Old Church of St. Joachim and St. Anne

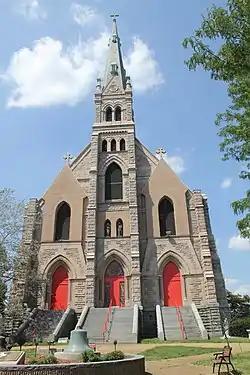
The facade of the church, built in 1891

The Old Church of St. Joachim and St. Anne, also known as Mount Loretto Church, is a historic Catholic church building located in the Pleasant Plains area of Staten Island in New York City. It is located north of Hylan Boulevard between Page Avenue and Richard Avenue, in the southern part of the island, near the Atlantic Ocean and Tottenville. At , it is the tallest building in Staten Island.